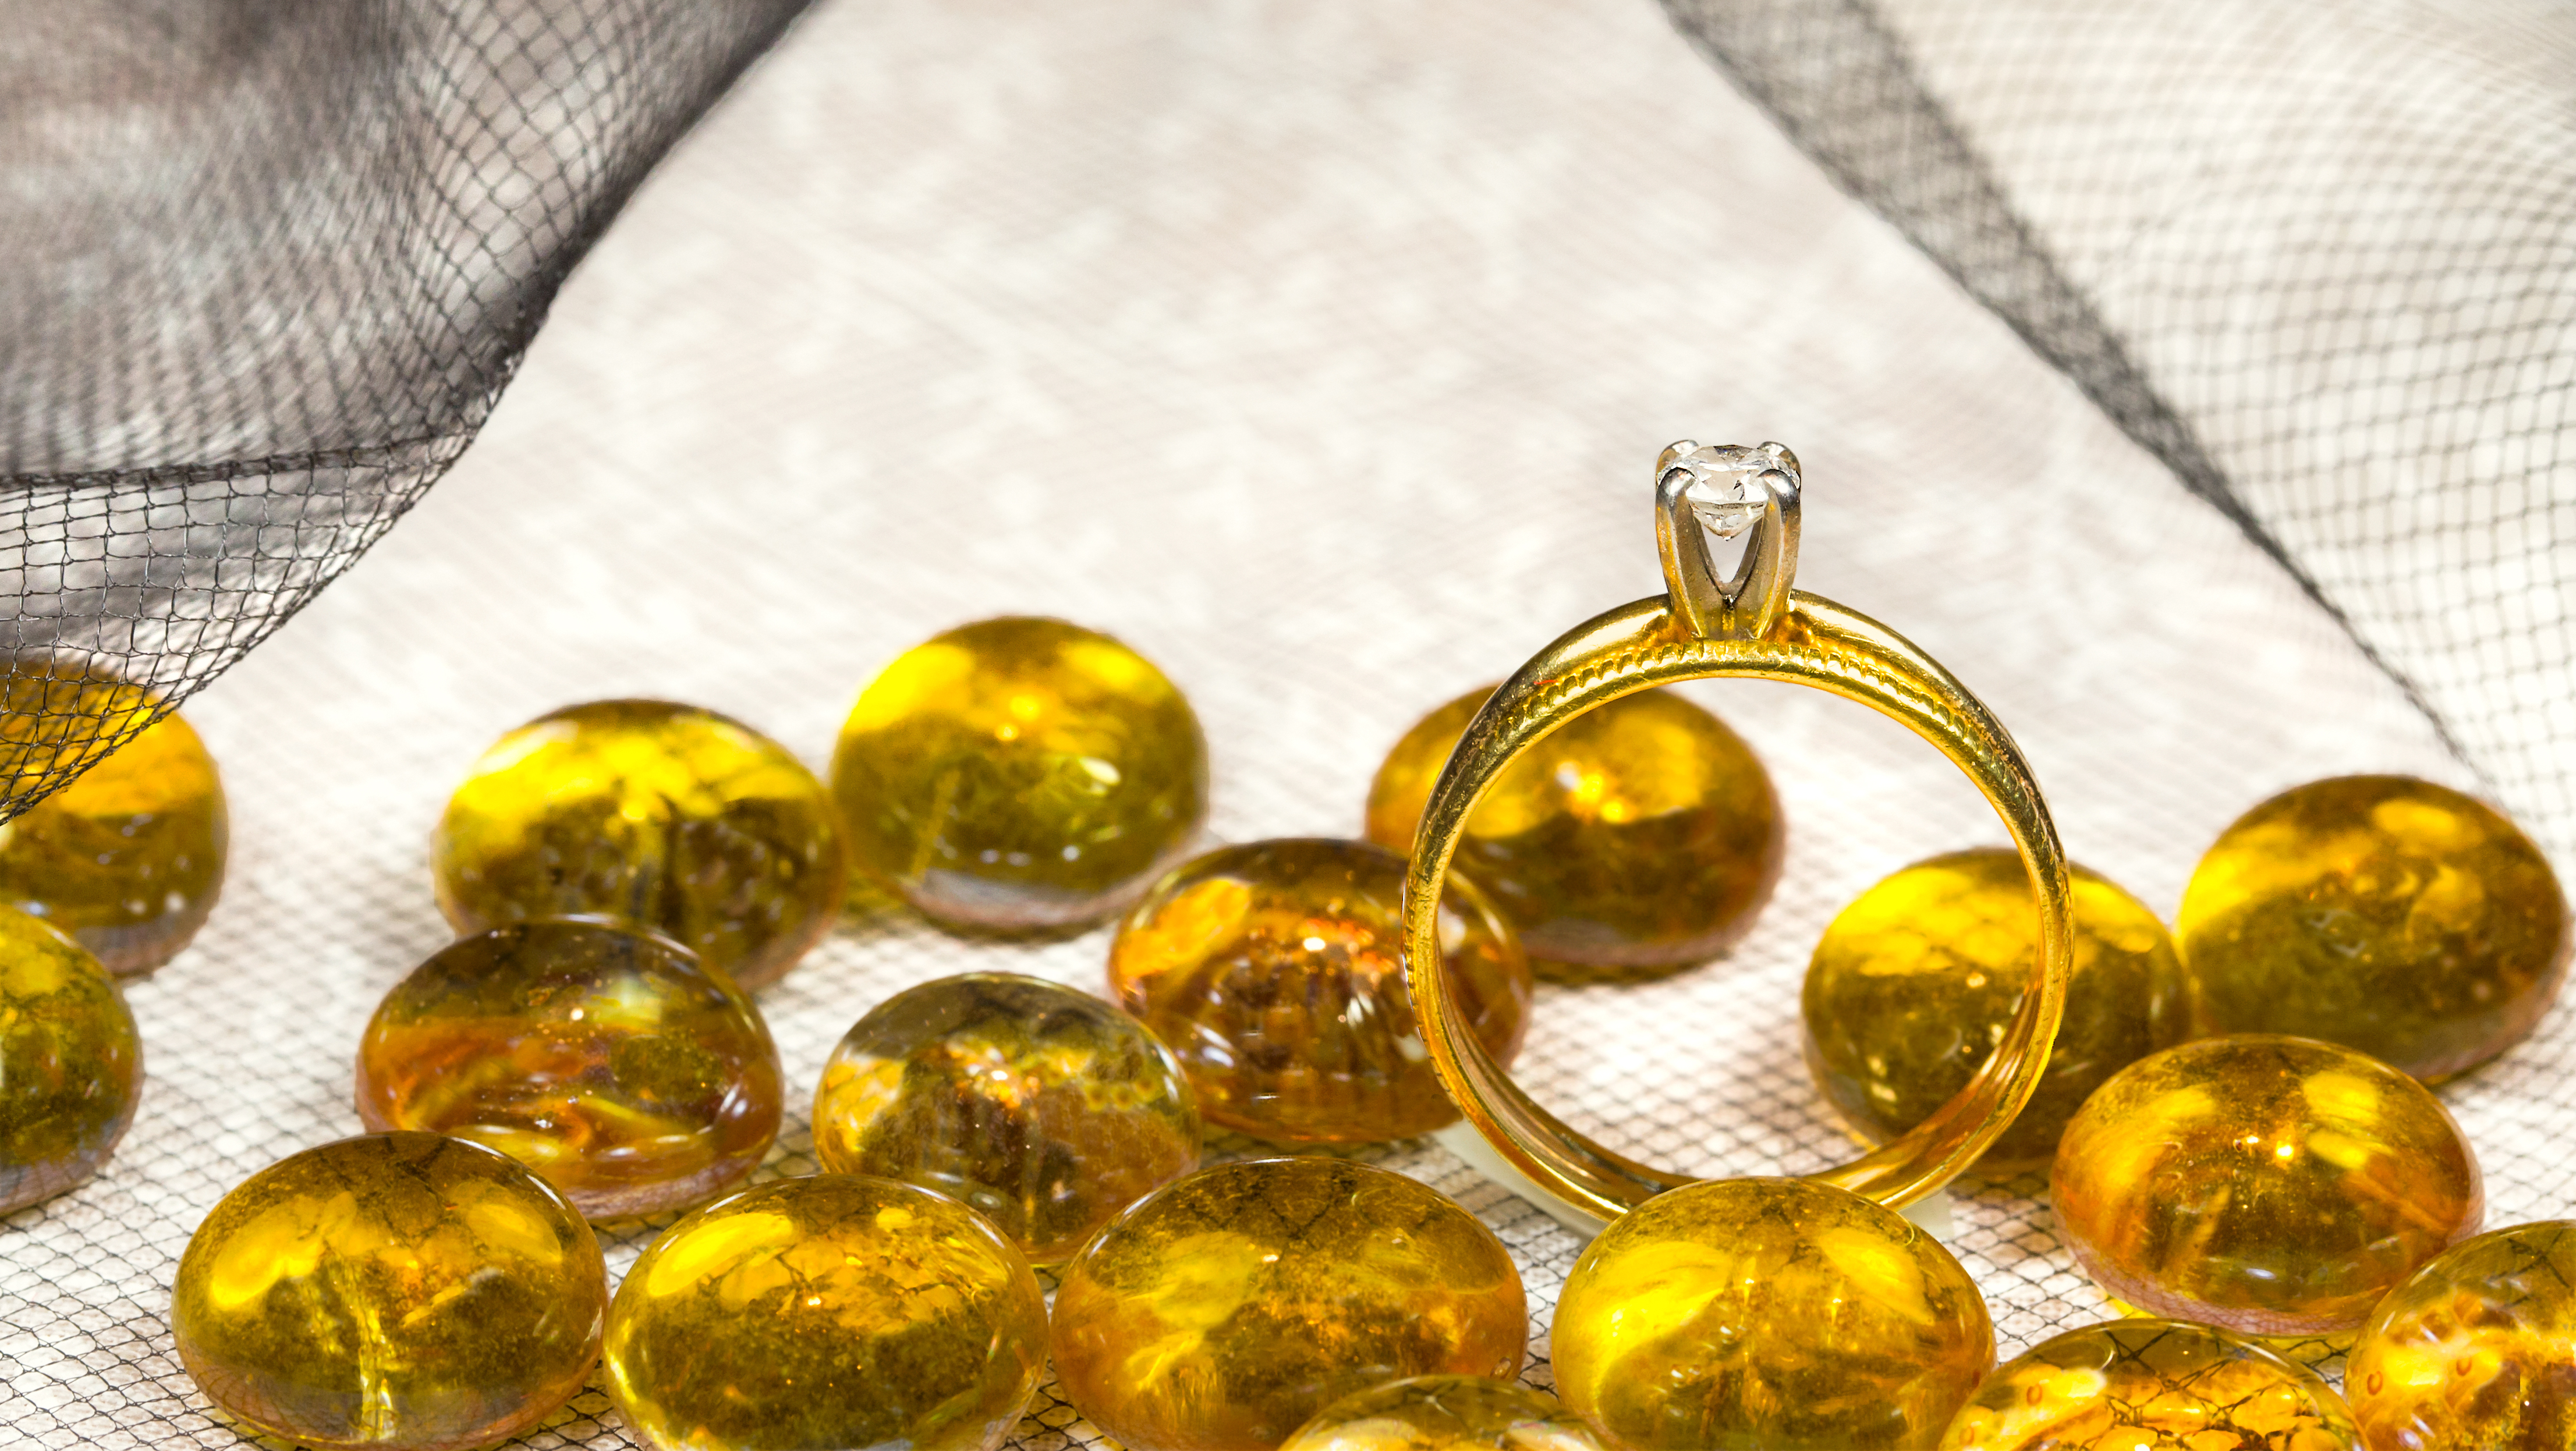
ring, glass, home, macro, object, yellow, bead, marriage, jewelry, jewellery, gold, stilllife, amber, gemstone, msh0614, weddingring, msh061412, fashion accessory